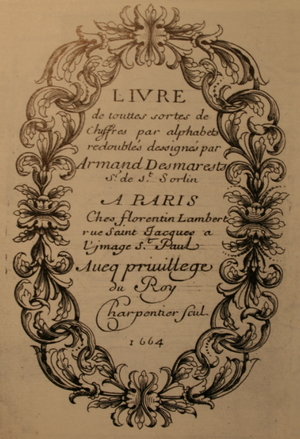
Armand Desmarets de Saint-Sorlin est un maître écrivain français actif au milieu du XVIIᵉ siècle.